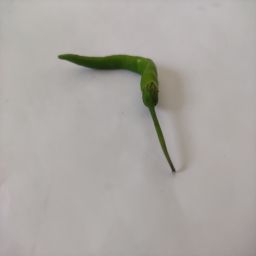
Crop: Chile Pepper
Quality: Unripe